William Harmon House (Miles City, Montana)

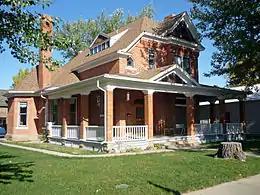

The William Harmon House, also known as Rivenes House, is a National Registered Historic Place located in Miles City, Montana, United States. It was added to the Register on September 25, 1986, and served as the first mayoral residence of Miles City.